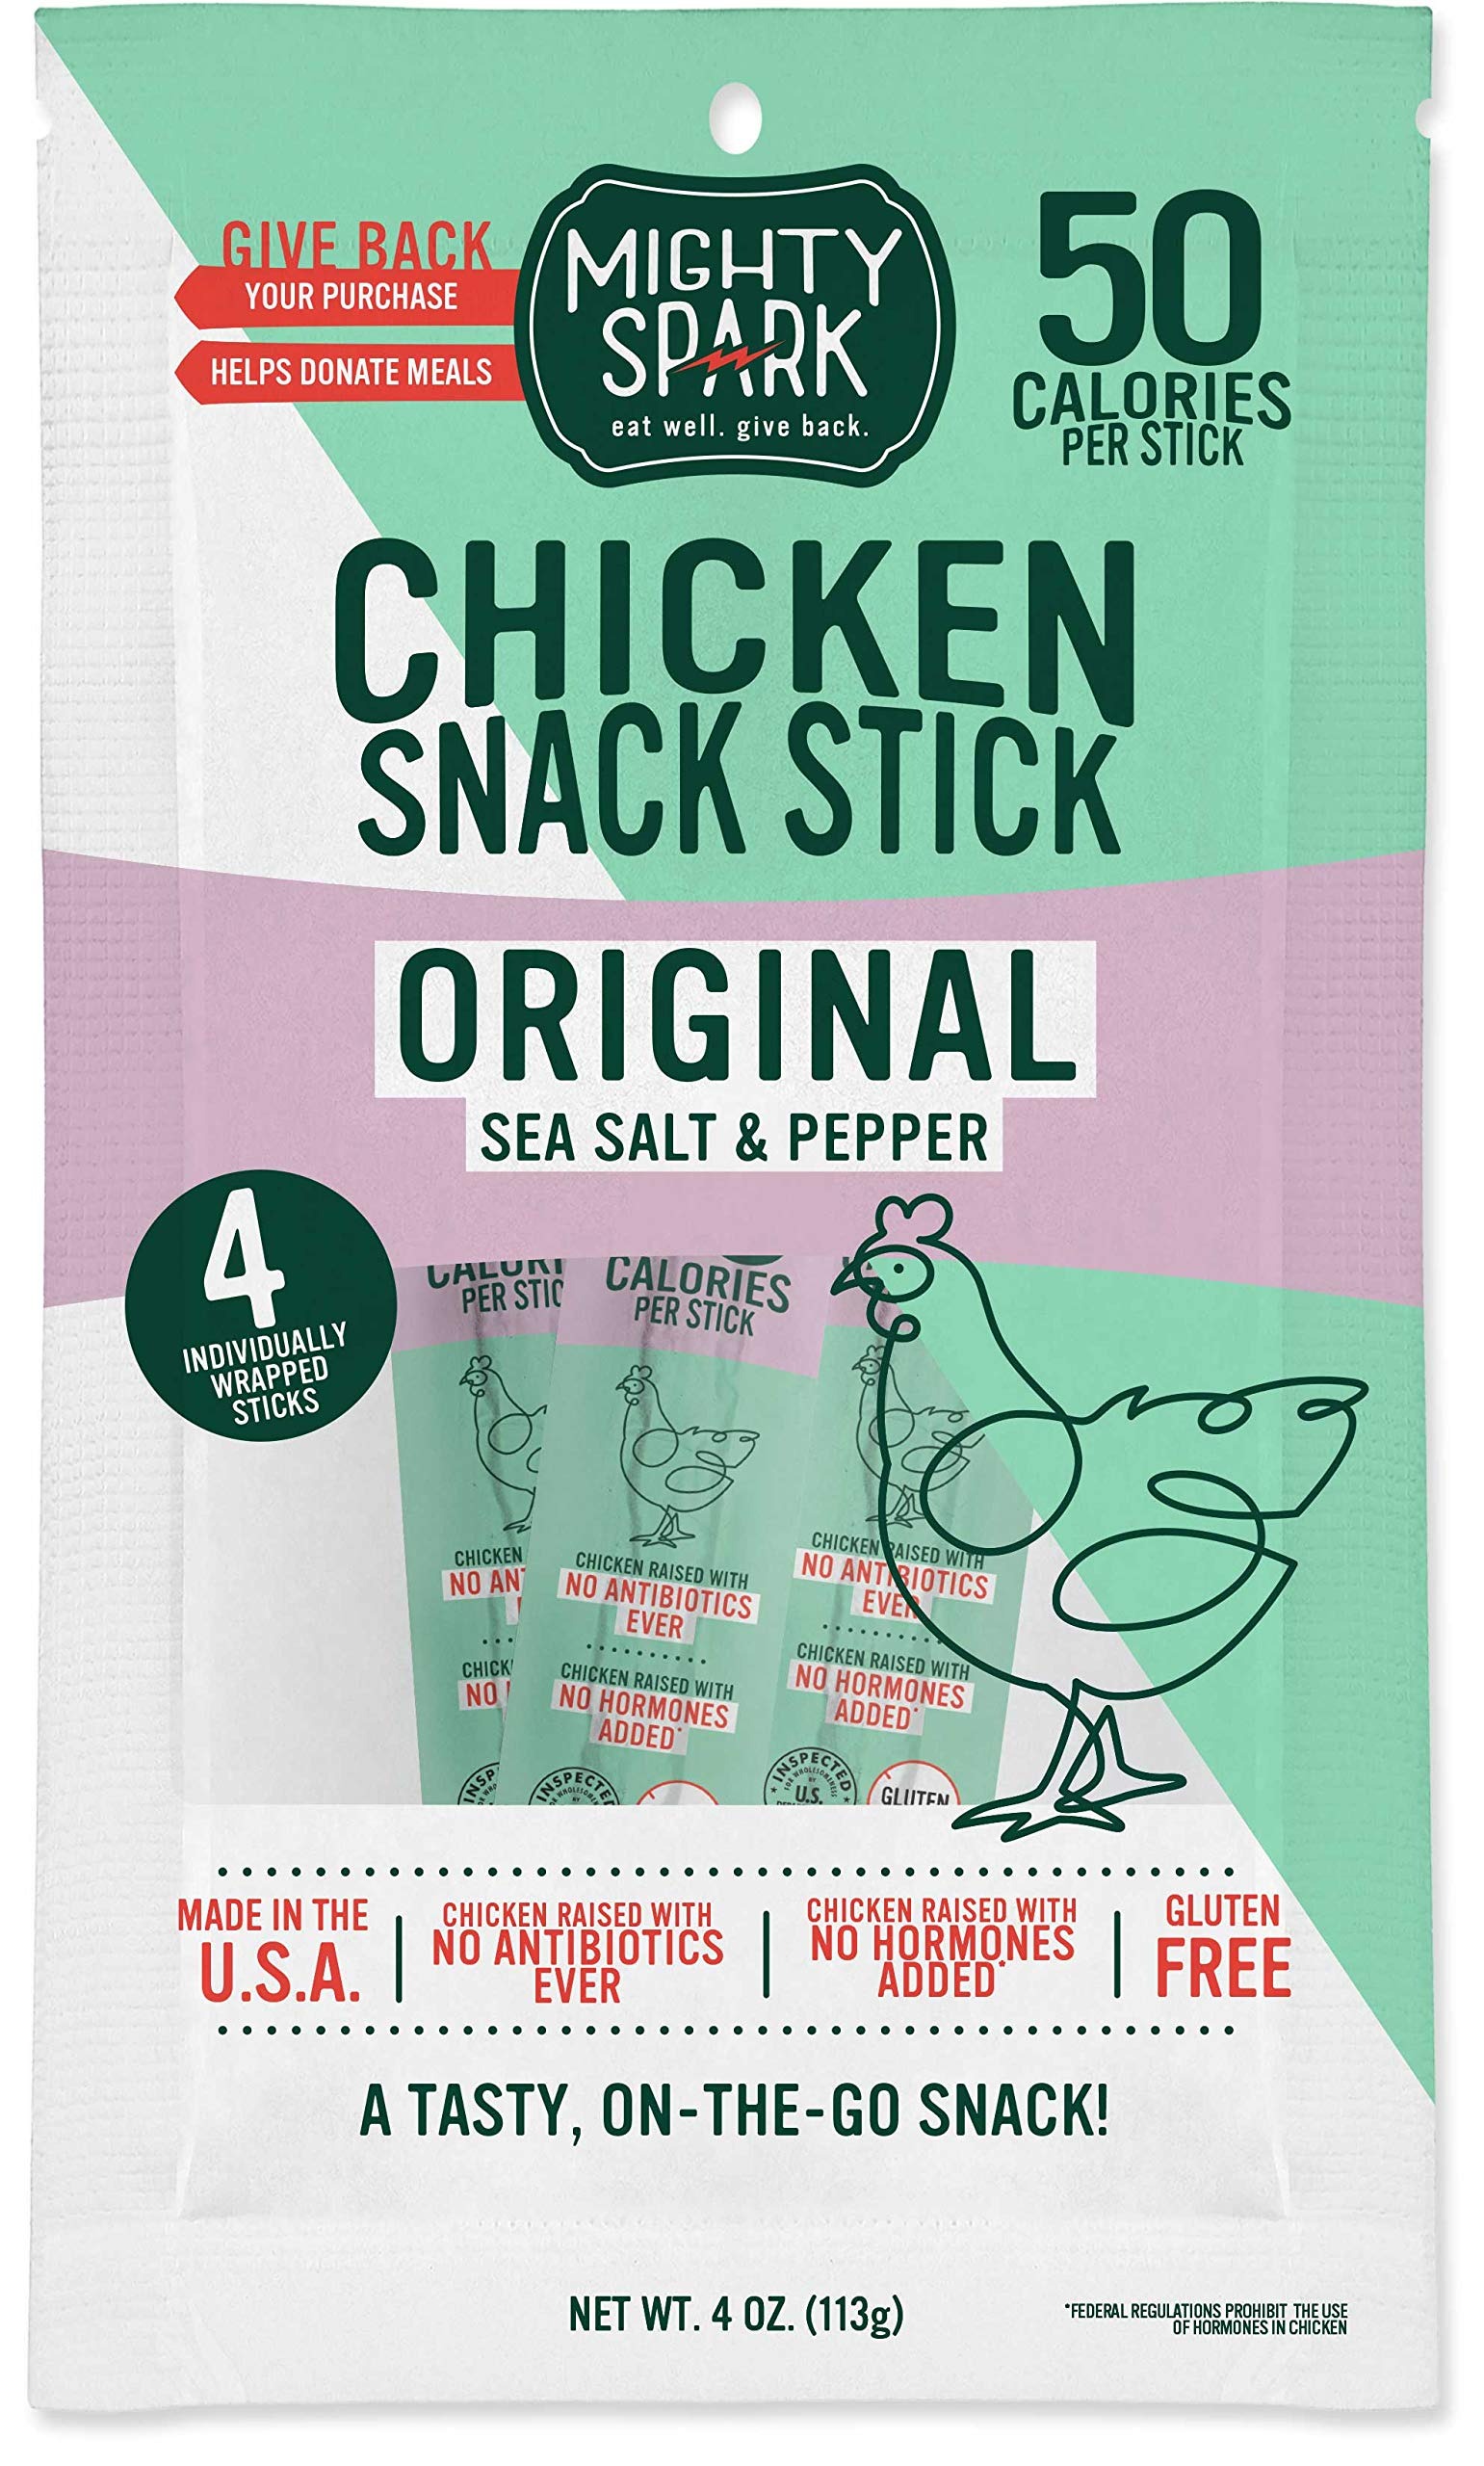
Item Name: Mighty Spark Chicken Snack Sticks, Original Sea Salt & Pepper, Gluten Free, 4 Ounce (Pack of 8)
Bullet Point: Mighty Spark Chicken Snack Sticks, Original Sea Salt & Pepper, Gluten Free, 4 Ounce (Pack of 8)
Value: 32.0
Unit: Ounce

Price: 37.395